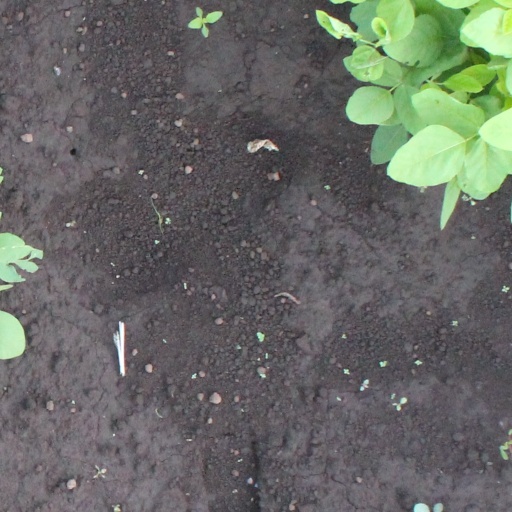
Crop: soybean